Phoca

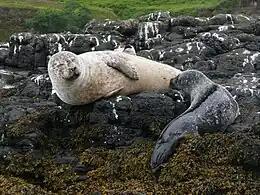
Harbour seal breastfeeding a pup. Shortly after weaning mating will occur.

Both harbour and spotted seals are aquatically mating pinnipeds. Mating occurs in the water around the time when pups are weaned. Females in estrus are typically more dispersed than land-breeding pinnipeds and the distinction between foraging and reproductive behavior is less apparent. For this reason, it is difficult to study the mating patterns of this genus.